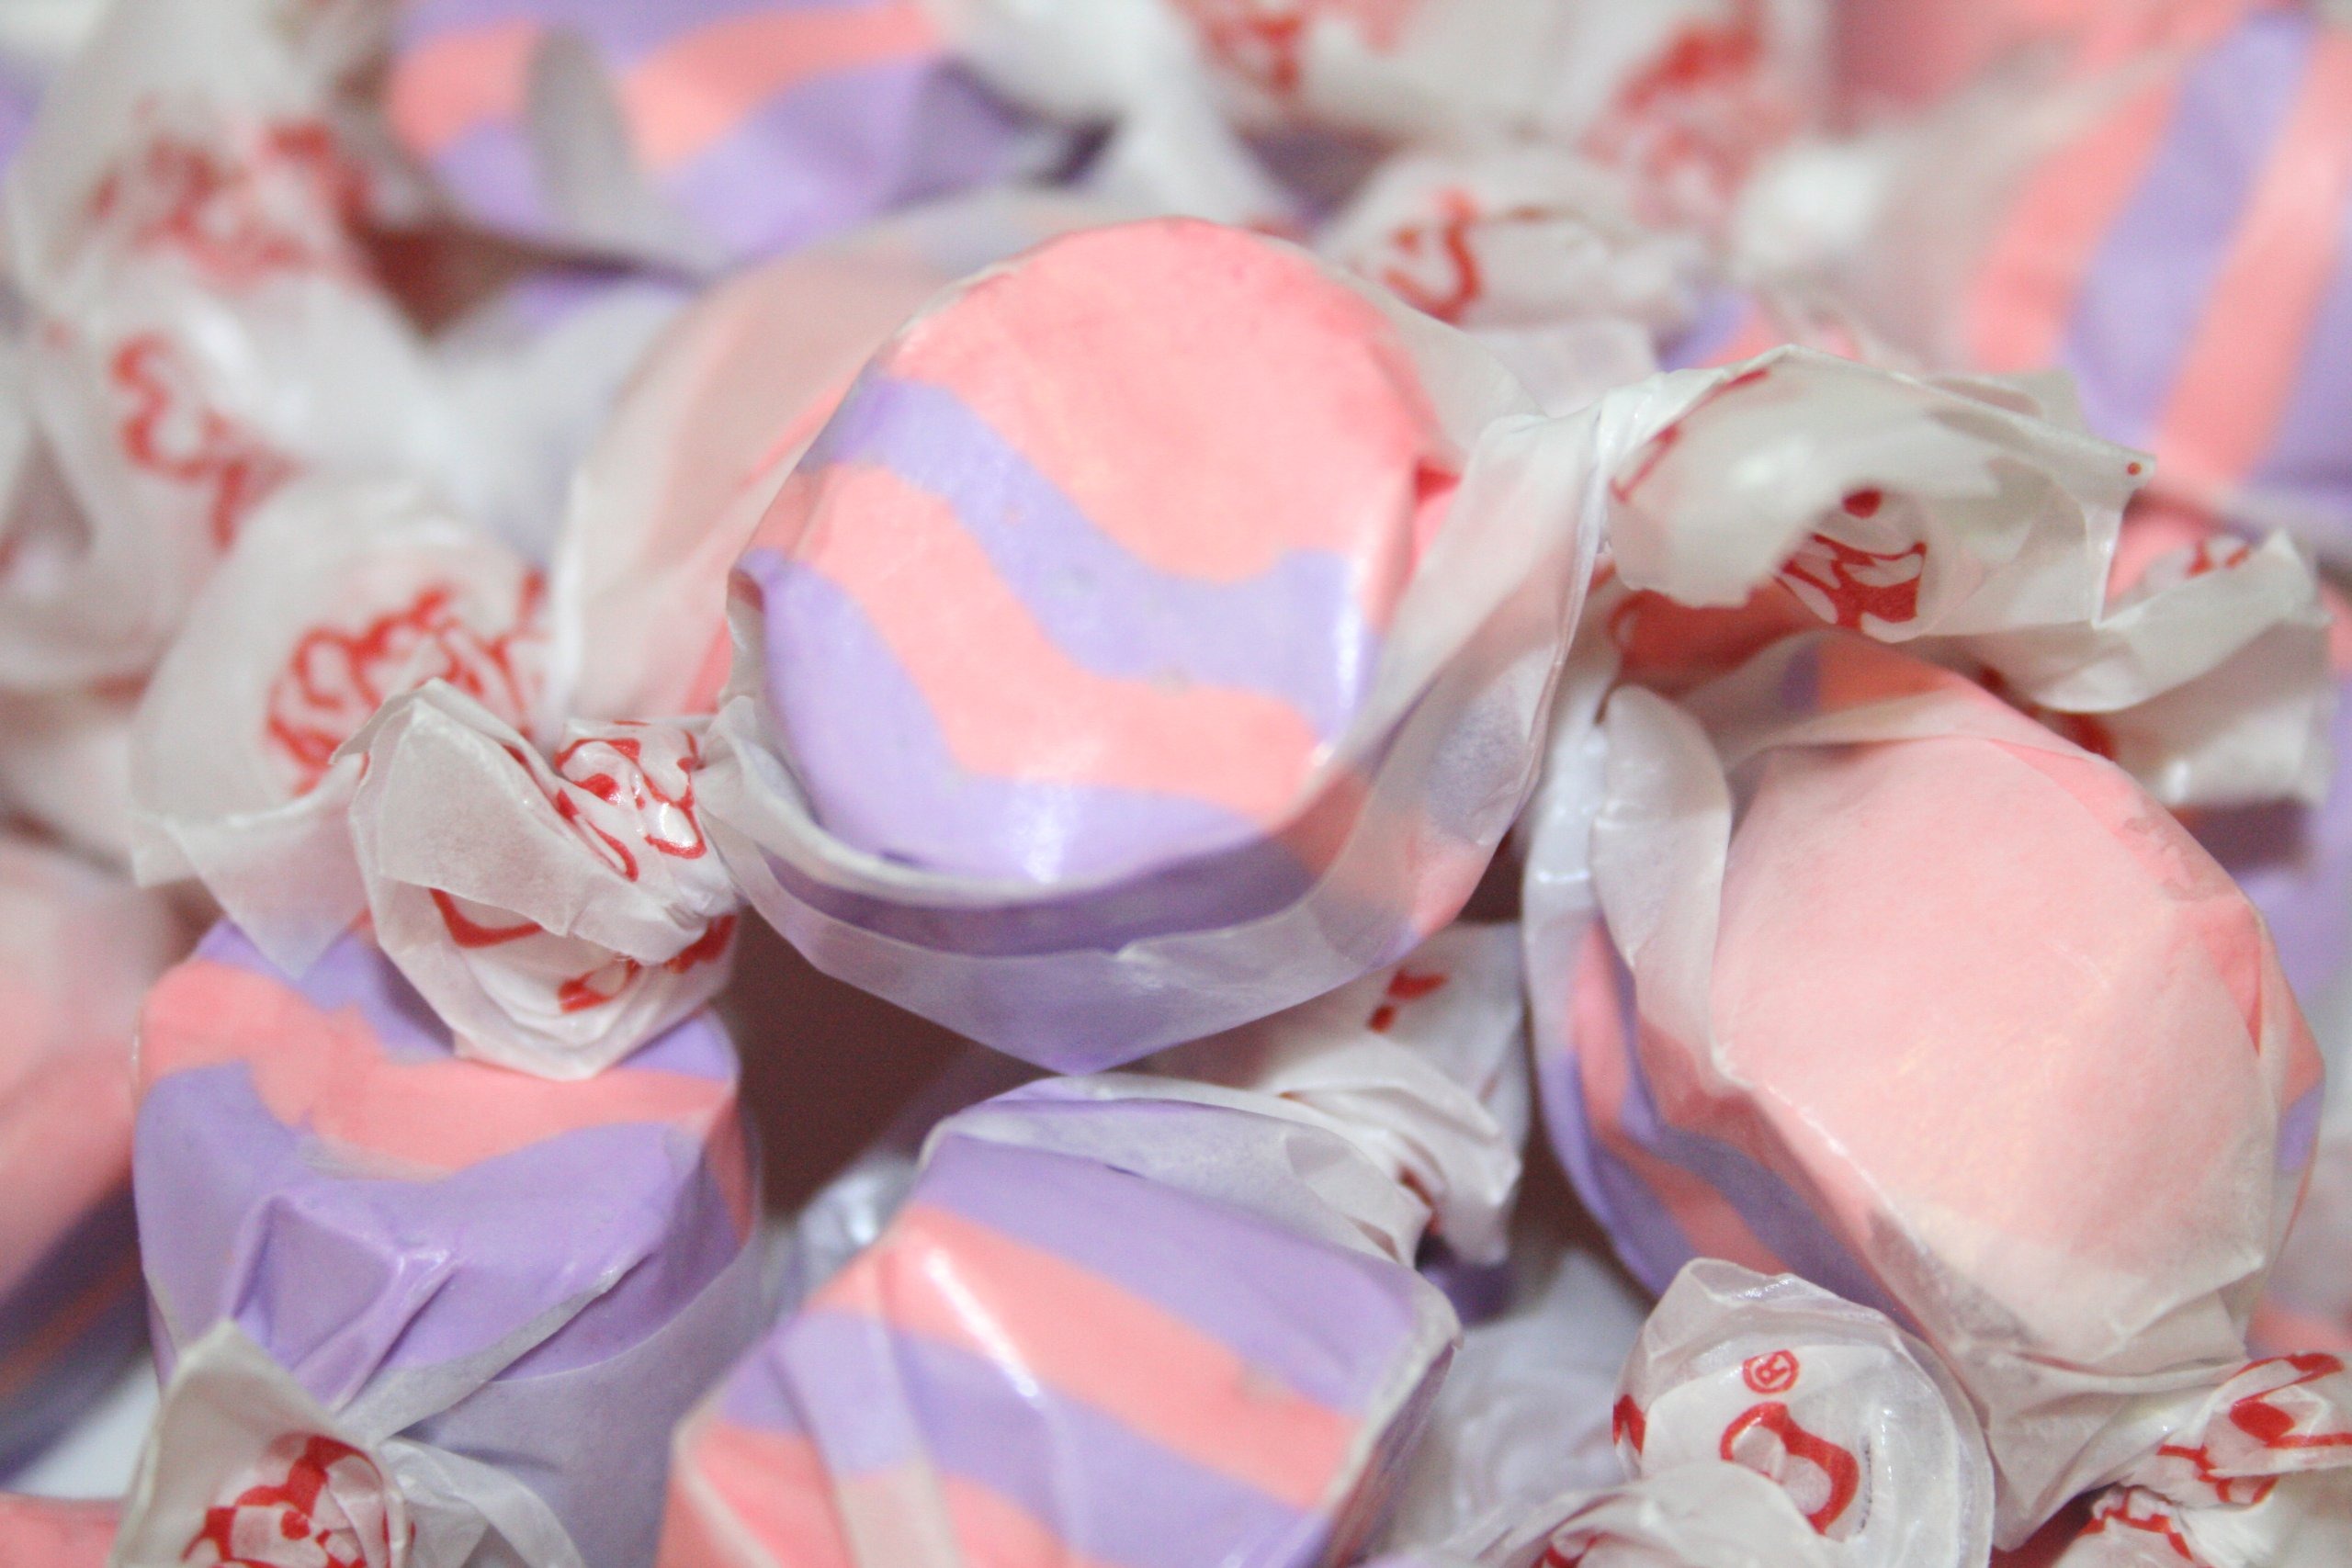
Item Name: Taffy Town Tropical Punch Taffy, 1LB
Value: 16.0
Unit: Fl Oz

Price: 15.9